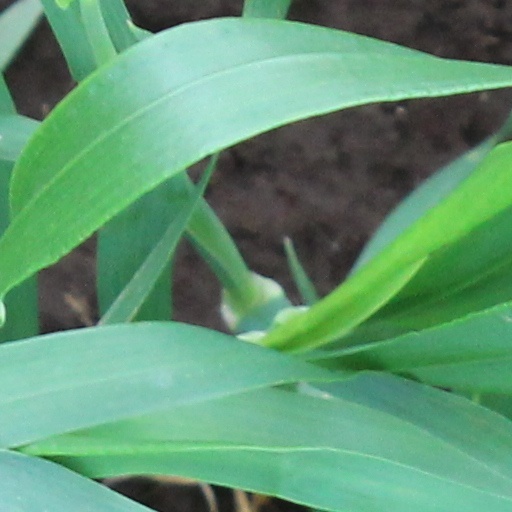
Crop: wheat